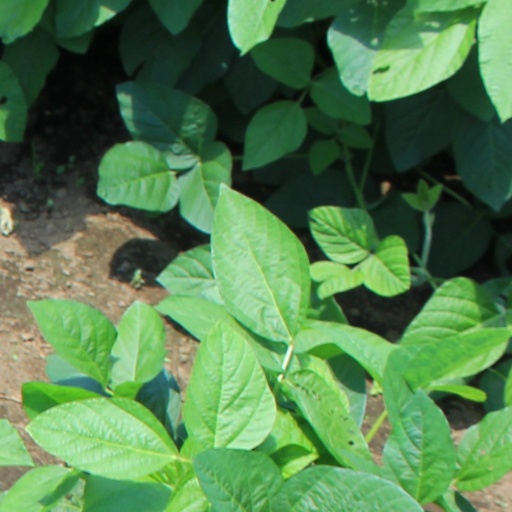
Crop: soybean